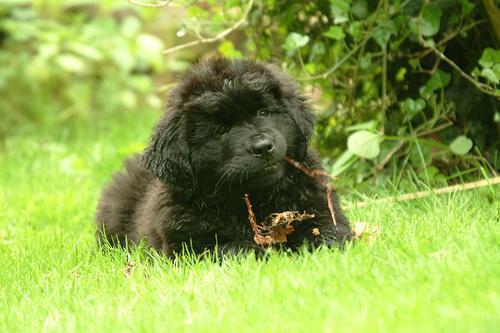
Newfoundland